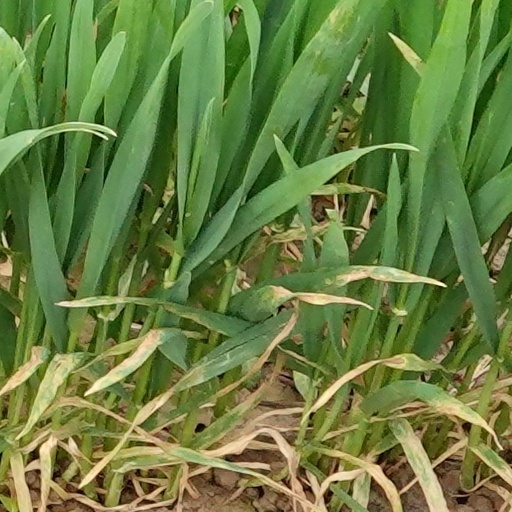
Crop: wheat